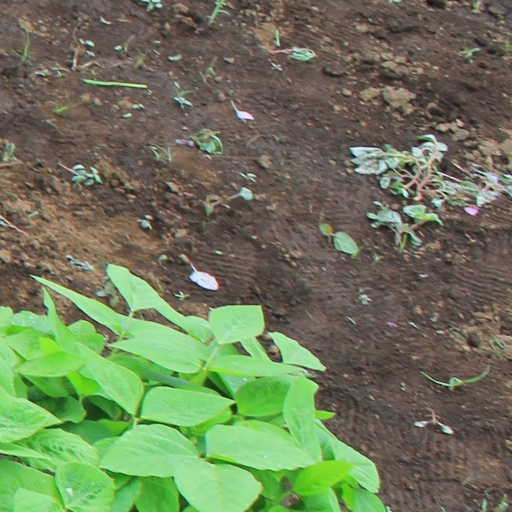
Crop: soybean